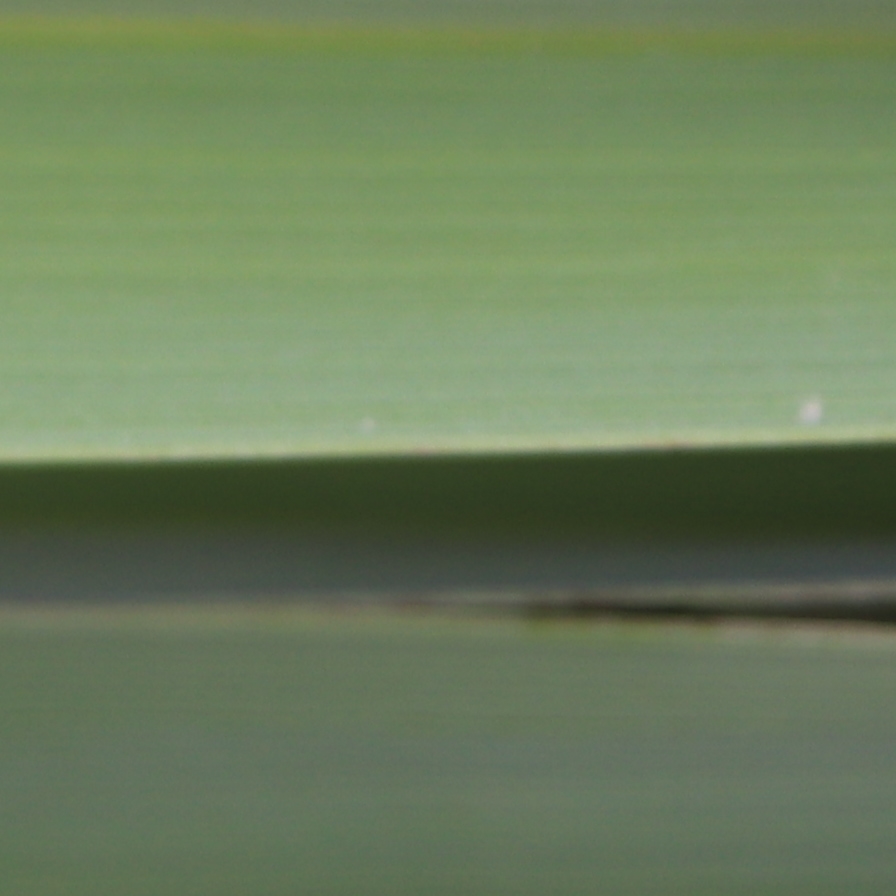
Label: Healthy